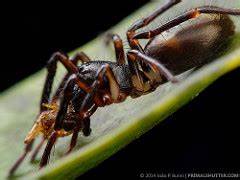
Label: spider